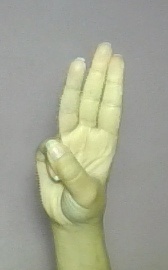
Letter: thaa